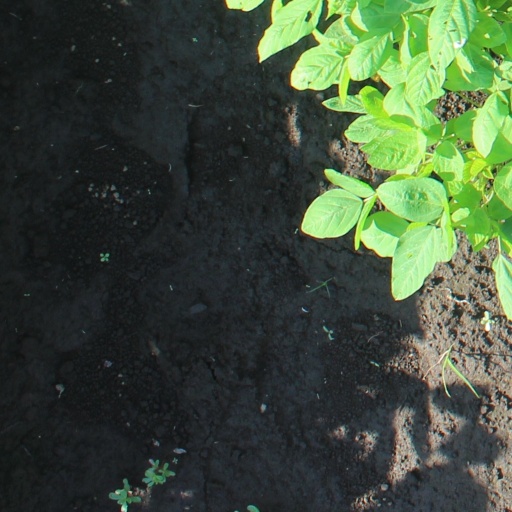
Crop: soybean